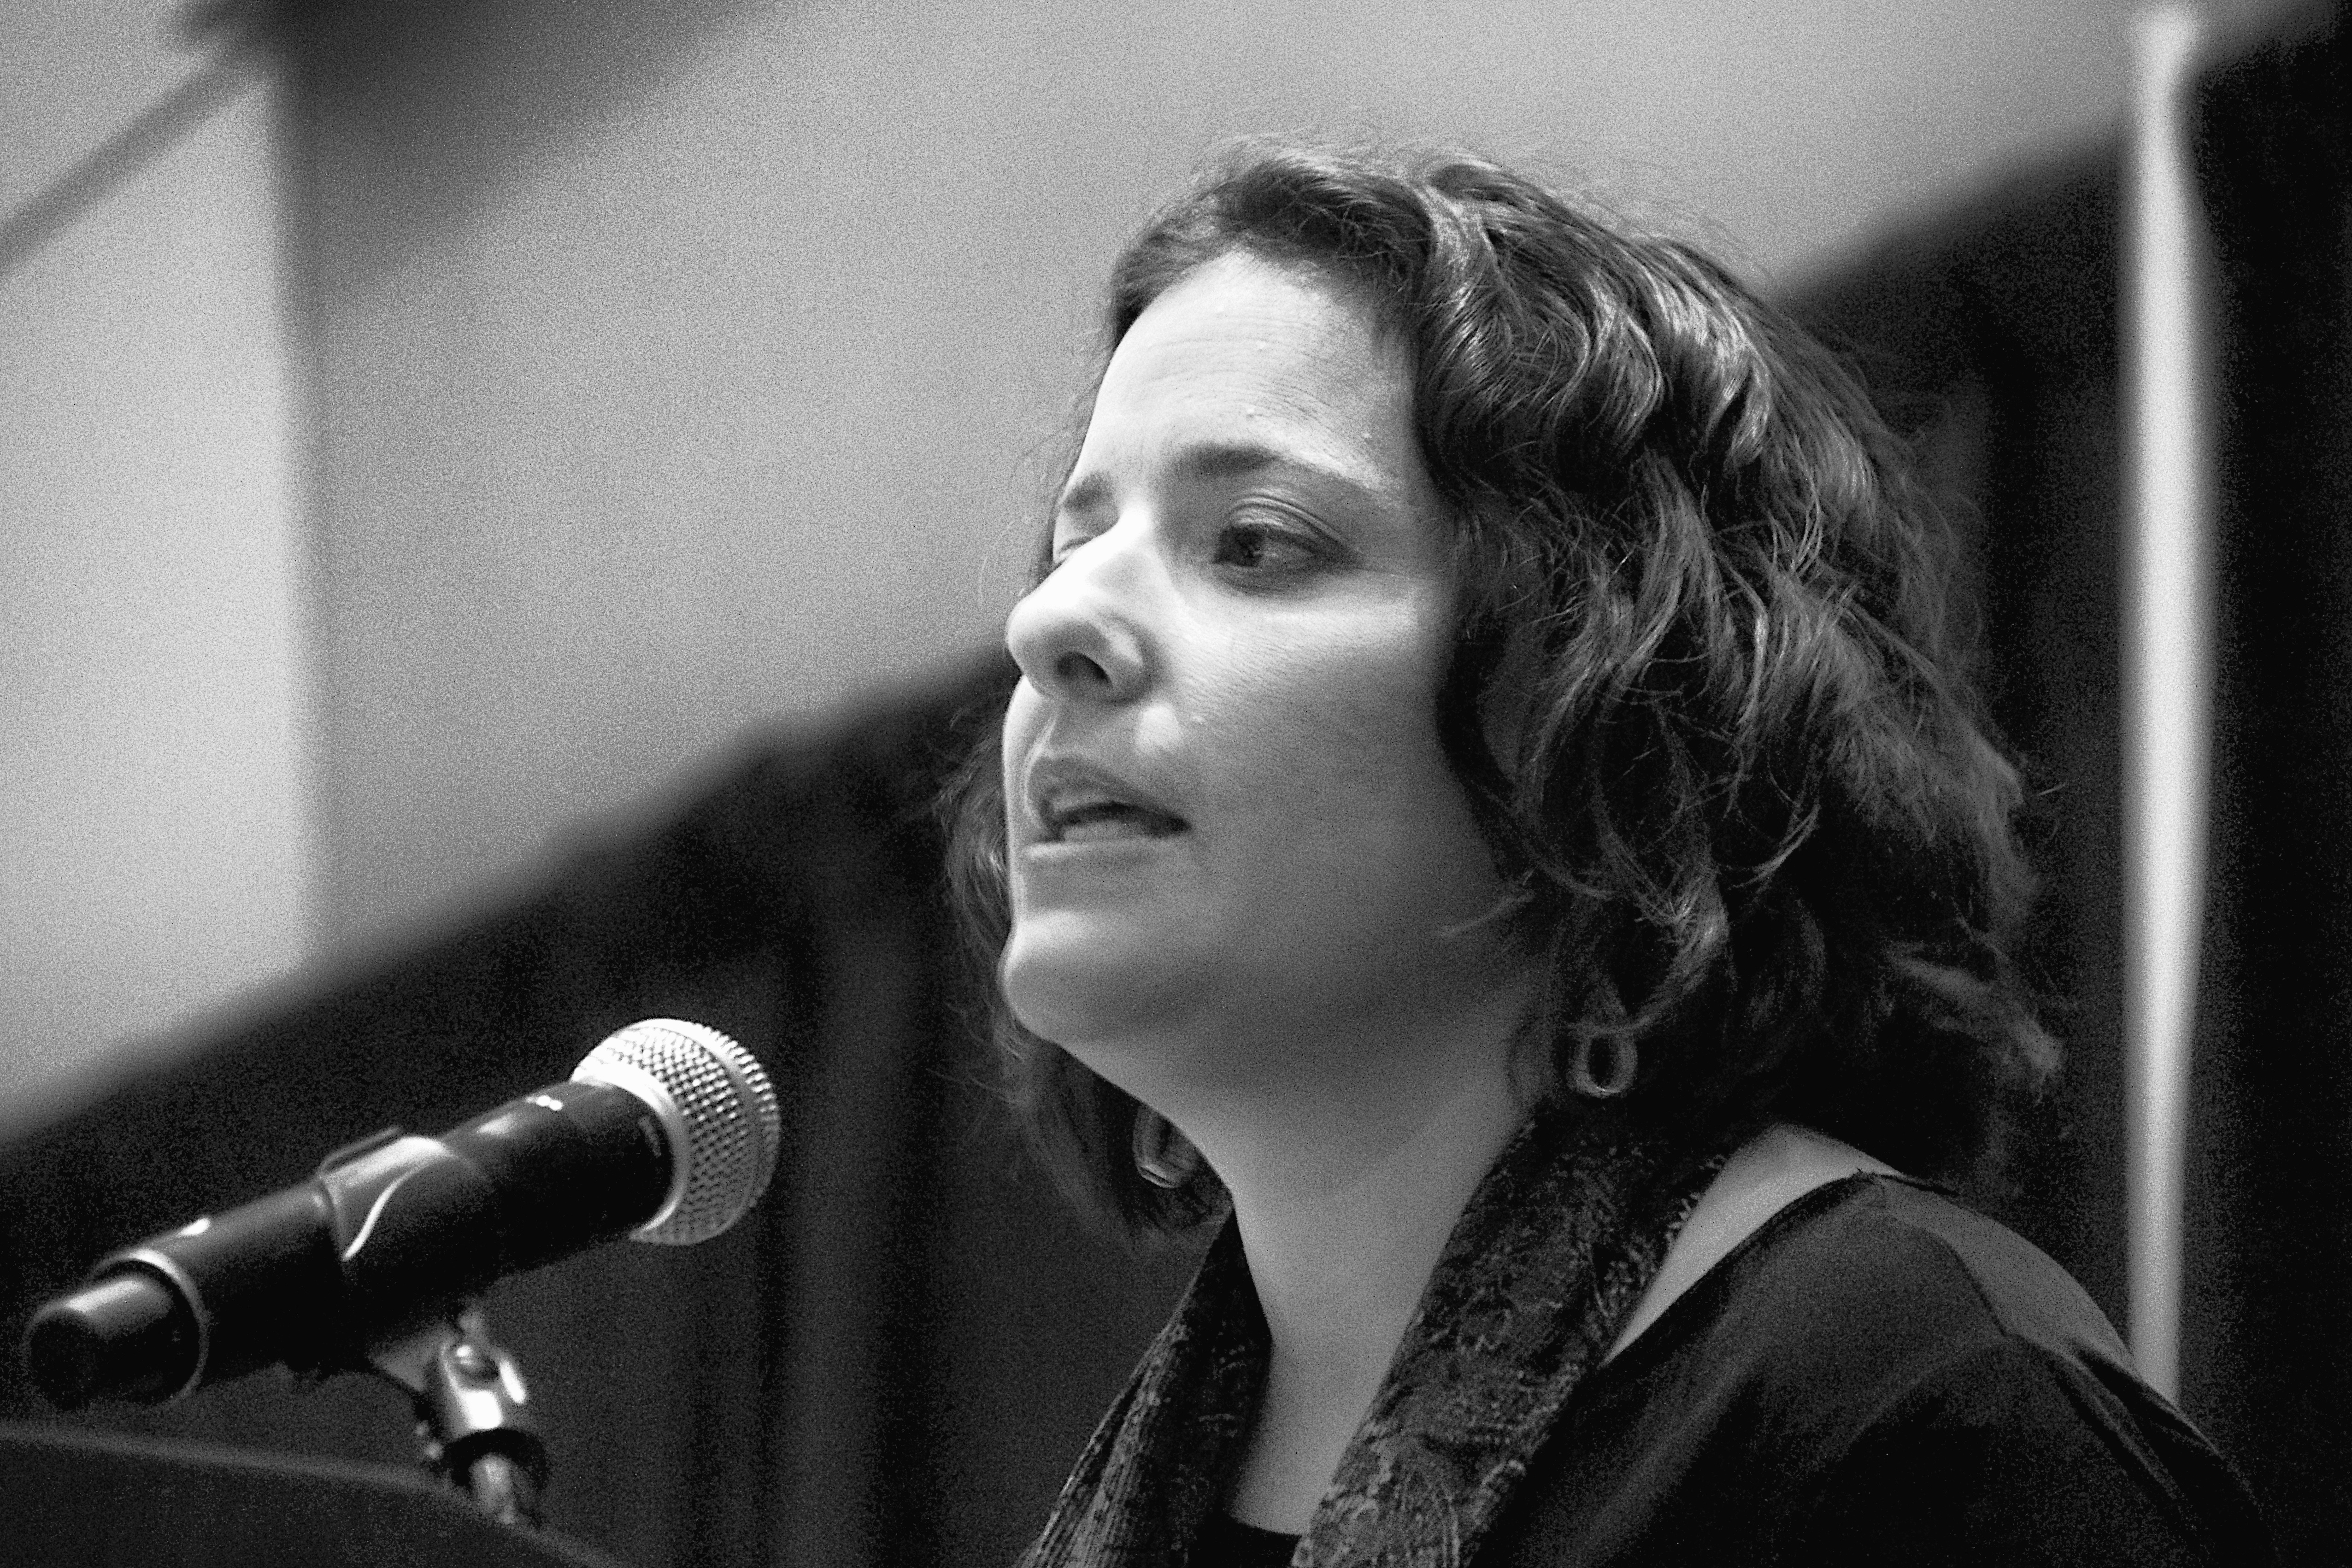
person, black and white, white, photography, portrait, model, black, monochrome, lady, singing, beauty, 2016366, opened16, photo shoot, monochrome photography, portrait photography, film noir